Dr. Ward Beebe House

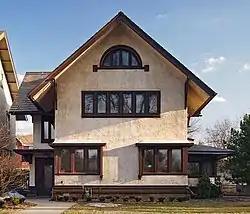
The Dr. Ward Beebe House from the north

The Dr. Ward Beebe House, also known as the John Leuthold Residence, is a three-story stucco prairie house built by Dr. Ward and Bess Beebe and designed by Purcell and Elmslie in 1912. Purcell and Elmslie were prolific designers of prairie style homes. It is located in the West Summit Avenue Historic District, in Saint Paul, Minnesota, United States.